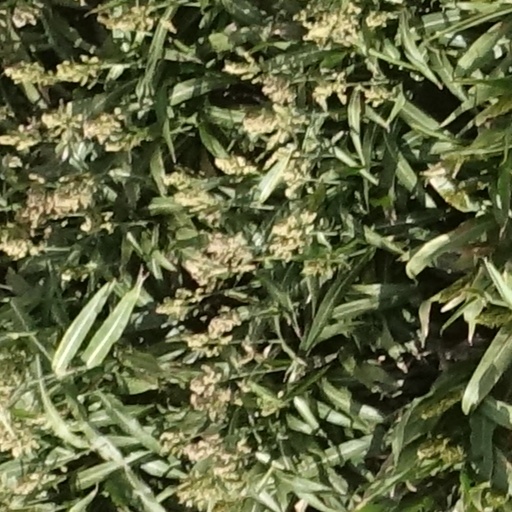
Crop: sorghum